Federal government of the United States

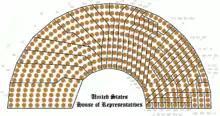
The 435 seats of the U.S. House of Representatives grouped by state

The U.S. government was established in a series of initiatives in the late 18th century, starting with its decision to establish the Continental Army and appoint George Washington as its commander. The Continental Army resisted the British during the American Revolutionary War, which began in 1775. The following year, in July 1776, delegates to the Second Continental Congress, gathered at present-day Independence Hall in the colonial capital of Philadelphia, unanimously adopted the United States Declaration of Independence with each of the 56 colonial-era delegates signing it. In September 1783, the Thirteen Colonies ultimately prevailed over the British in the Revolutionary War, establishing the United States as an independent nation. On March 4, 1789, again gathered in Philadelphia, the colonies ratified and adopted the Constitution of the United States, which established the nation's federal rule of law and was largely based on federalism, republicanism and democracy.